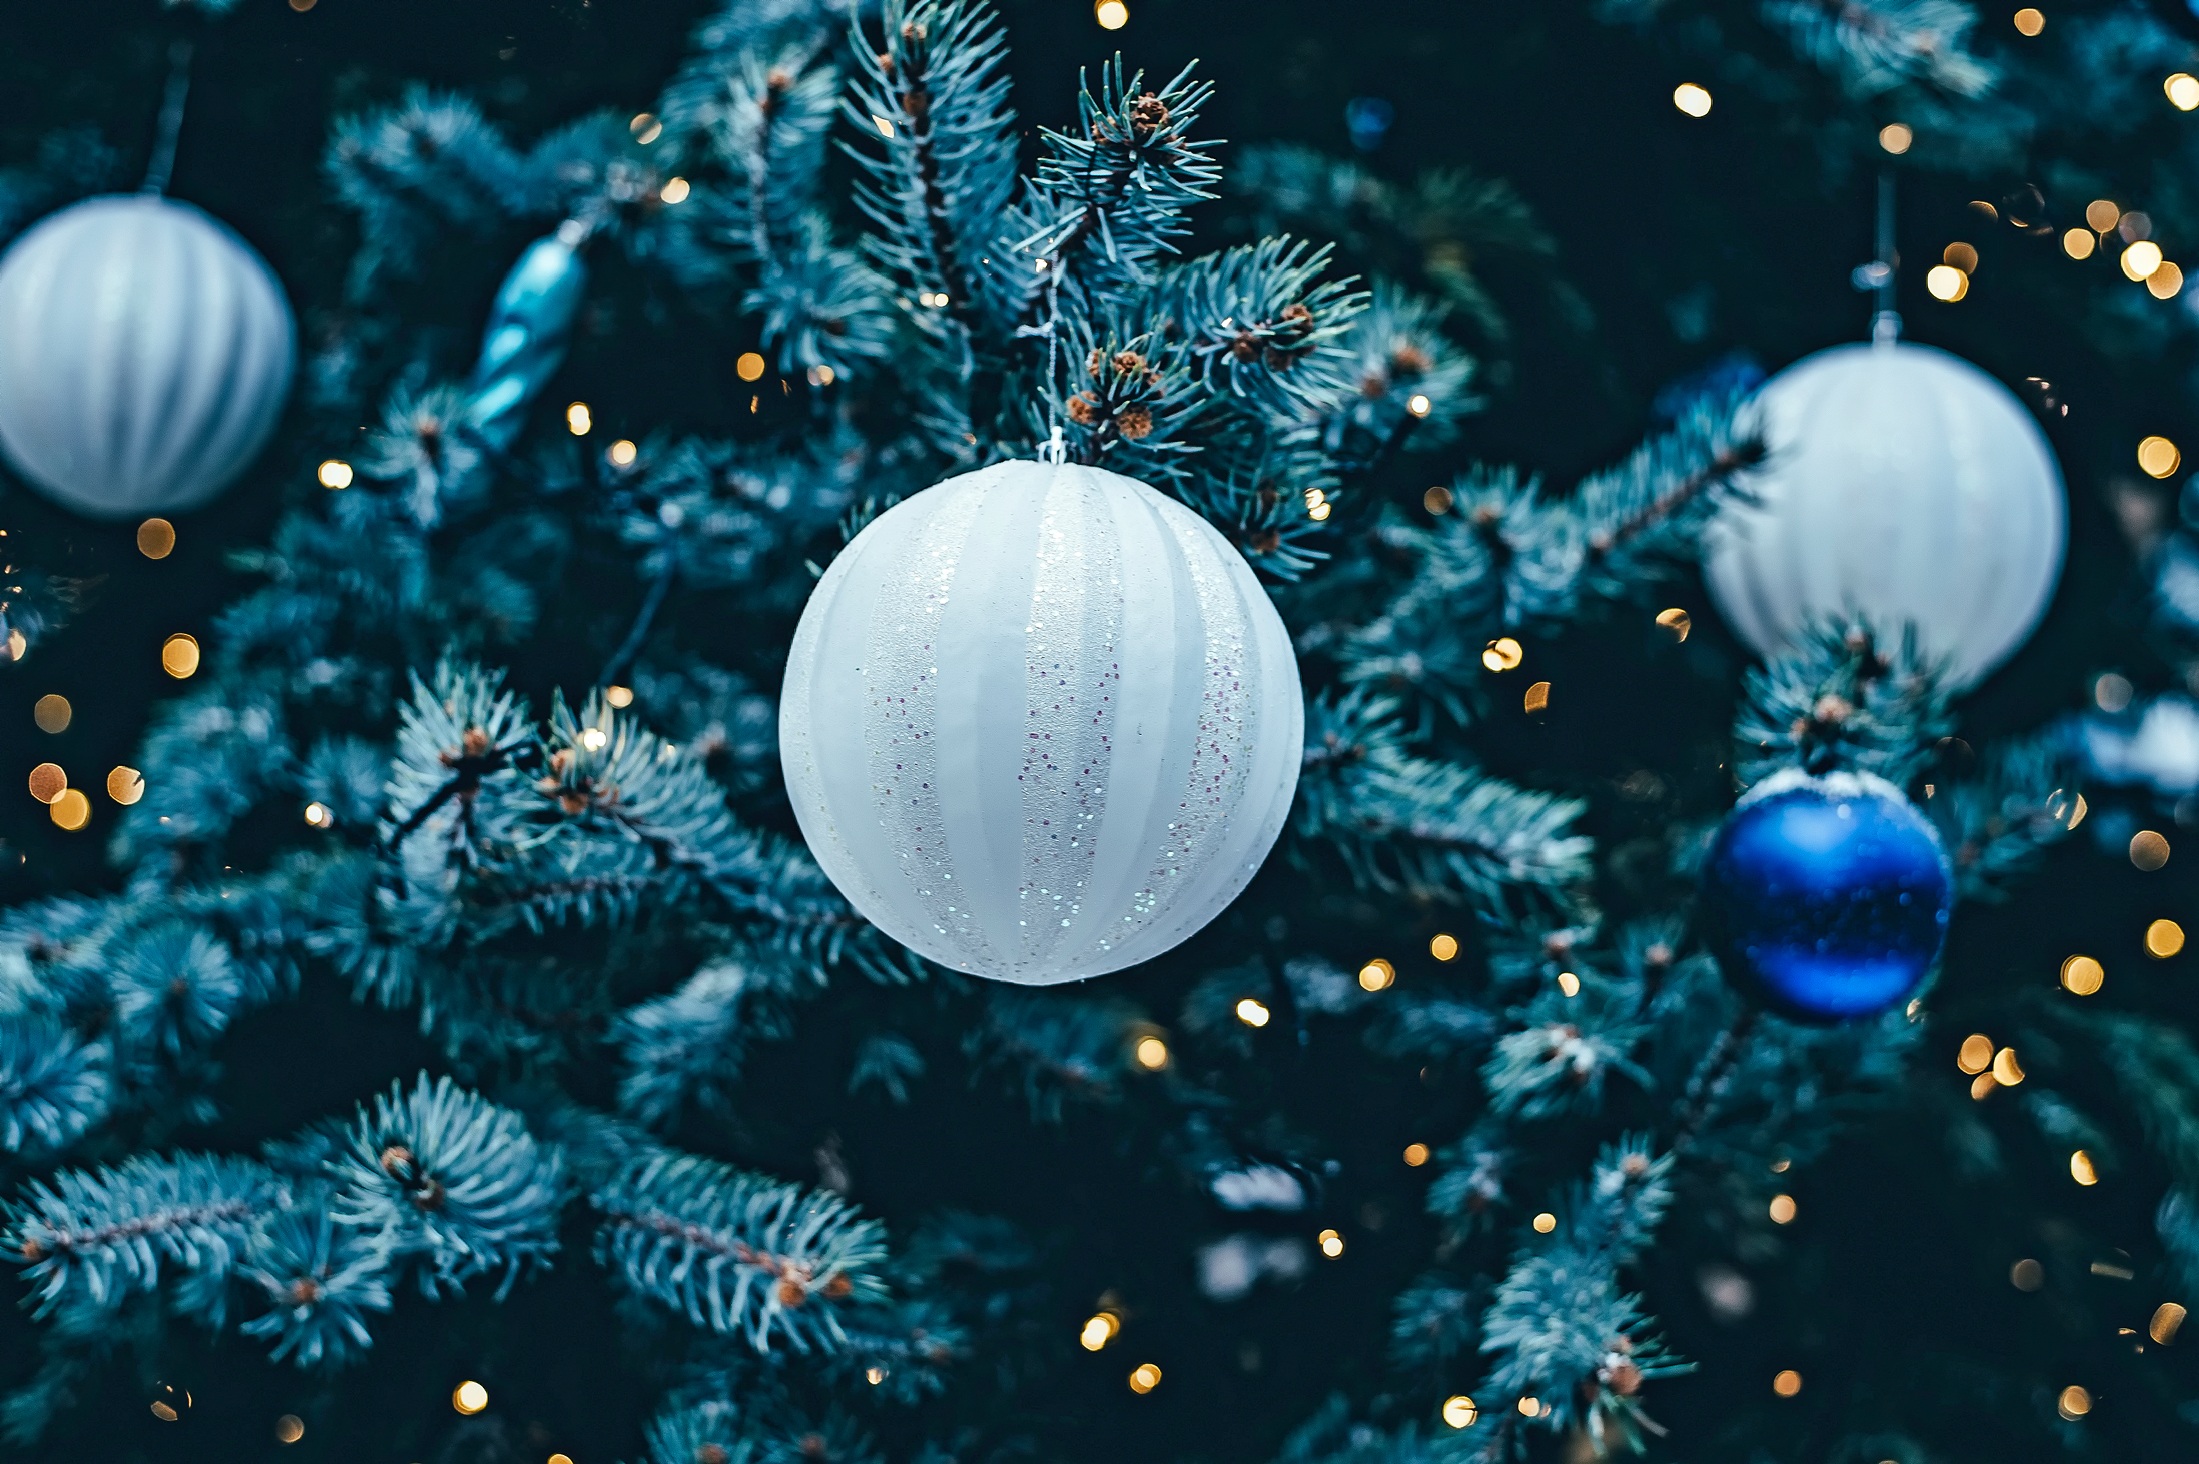
branch, macro, holiday, blue, colorful, closeup, christmas, christmas tree, circle, christmas decoration, hdr, lights, bulbs, decorations, astronomical object, computer wallpaper, fractal art